The Fortune Hunter

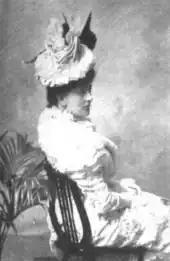
May Fortescue as Diana Caverel

Beginning in 1871, Gilbert and Sullivan wrote fourteen comic operas together. Most of these were tremendously popular, both in London and on tour. Their success eclipsed Gilbert's playwriting career, during which he produced dozens of plays. While many of his comedies enjoyed success, some of his dramas, particularly the later ones, did not. After his 1888 flop, "Brantinghame Hall", Gilbert vowed never to write another serious drama again.